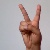
The image shows a hand gesture representing the letter 'V' in Indian Sign Language.